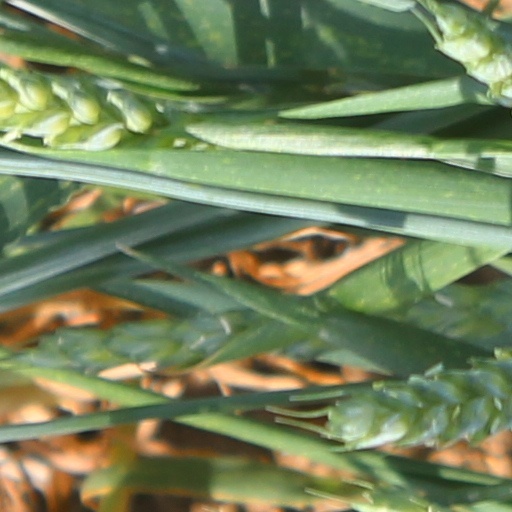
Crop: wheat